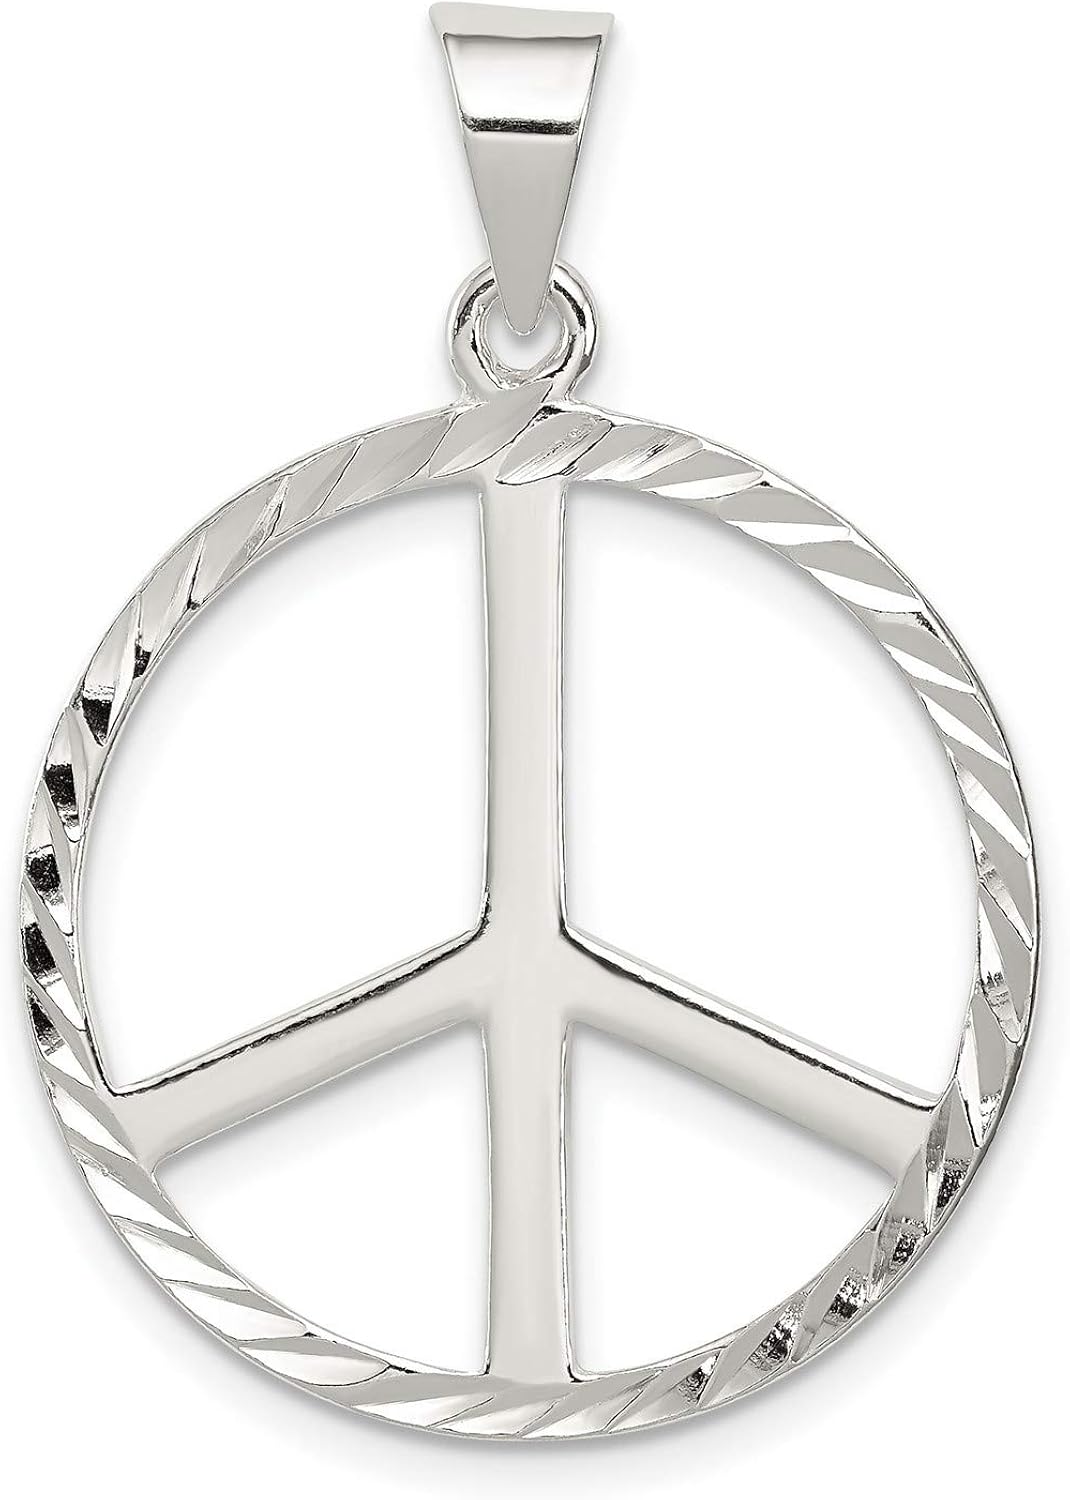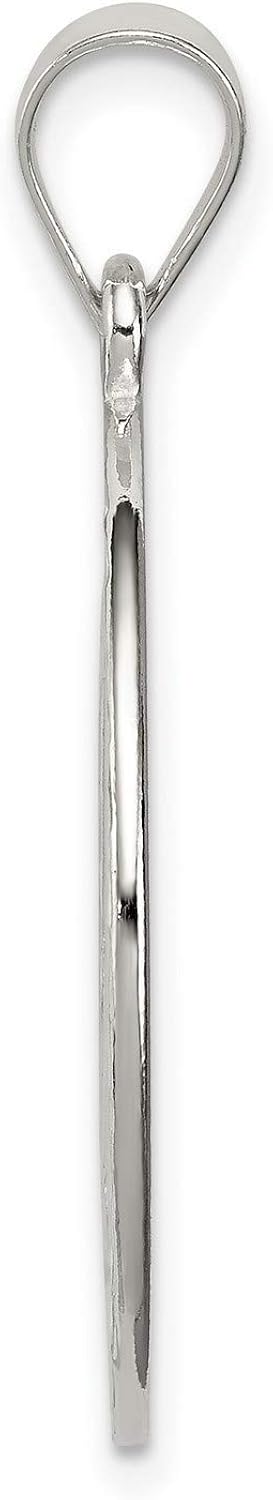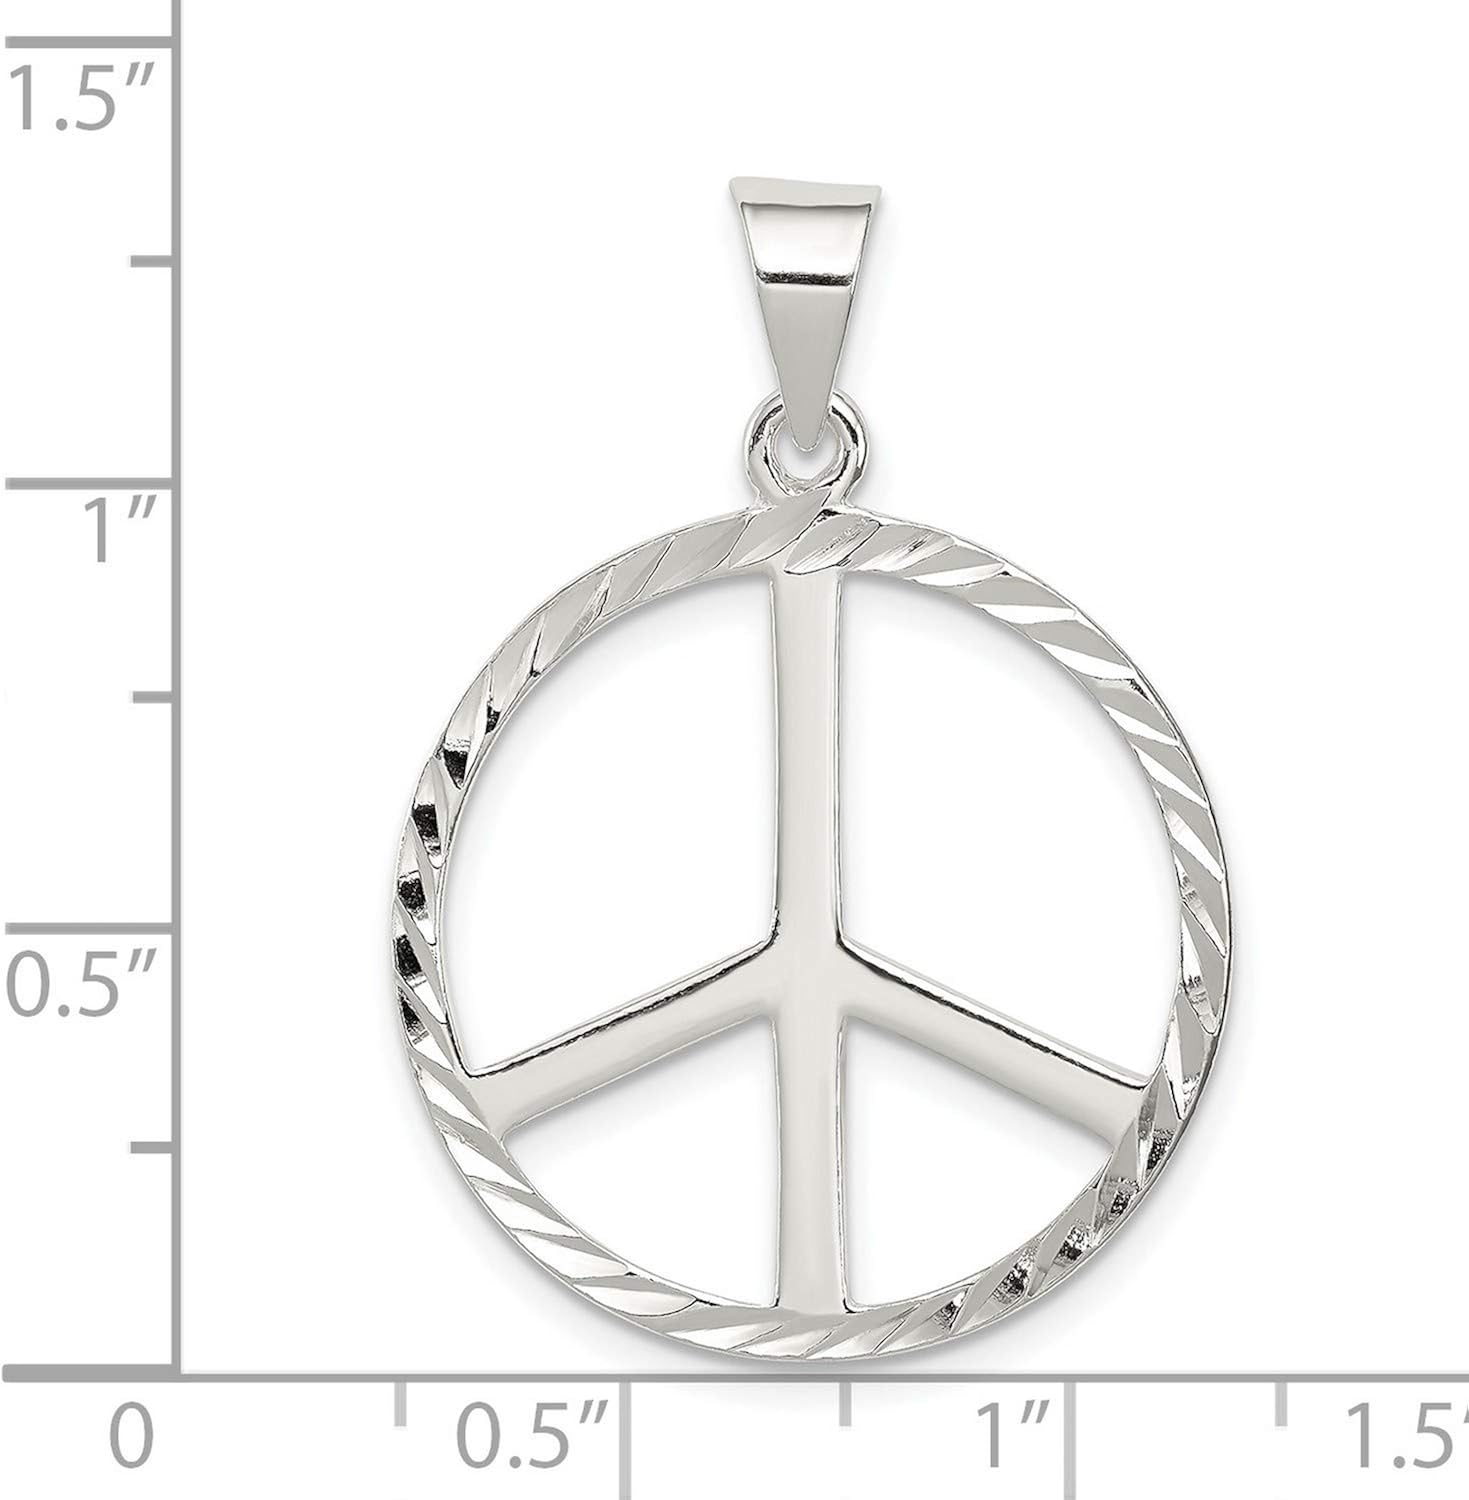
Peace Symbol Pendant With Accented Border In 925 Sterling Silver 33 mm x 24 mm
Category: AMAZON FASHION
Attributes:Genuine .925 Sterling Silver - Avg Weight: 2.10 gr.Charm/Element Size with Bale: 33 mm x 24 mm30 Day Hassle Free Returns100% Satisfaction GuaranteeDiamond CutPeace SignPolishedSolidSterling silverOther Specs:Feature: SolidGender: Men'sItem Weight U/M: gmManufacturing Process: CastedPendant/Charm Type: ThemedLength: 33 mmWidth: 24 mmMaterial: Sterling SilverPurity: 925
Features: Genuine .925 Sterling Silver - Avg Weight: 2.10 gr. | Charm/Element Size with Bale: 33 mm x 24 mm | 30 Day Hassle Free Returns | 100% Satisfaction Guarantee | Diamond Cut, Peace Sign, Polished, Solid, Sterling silver